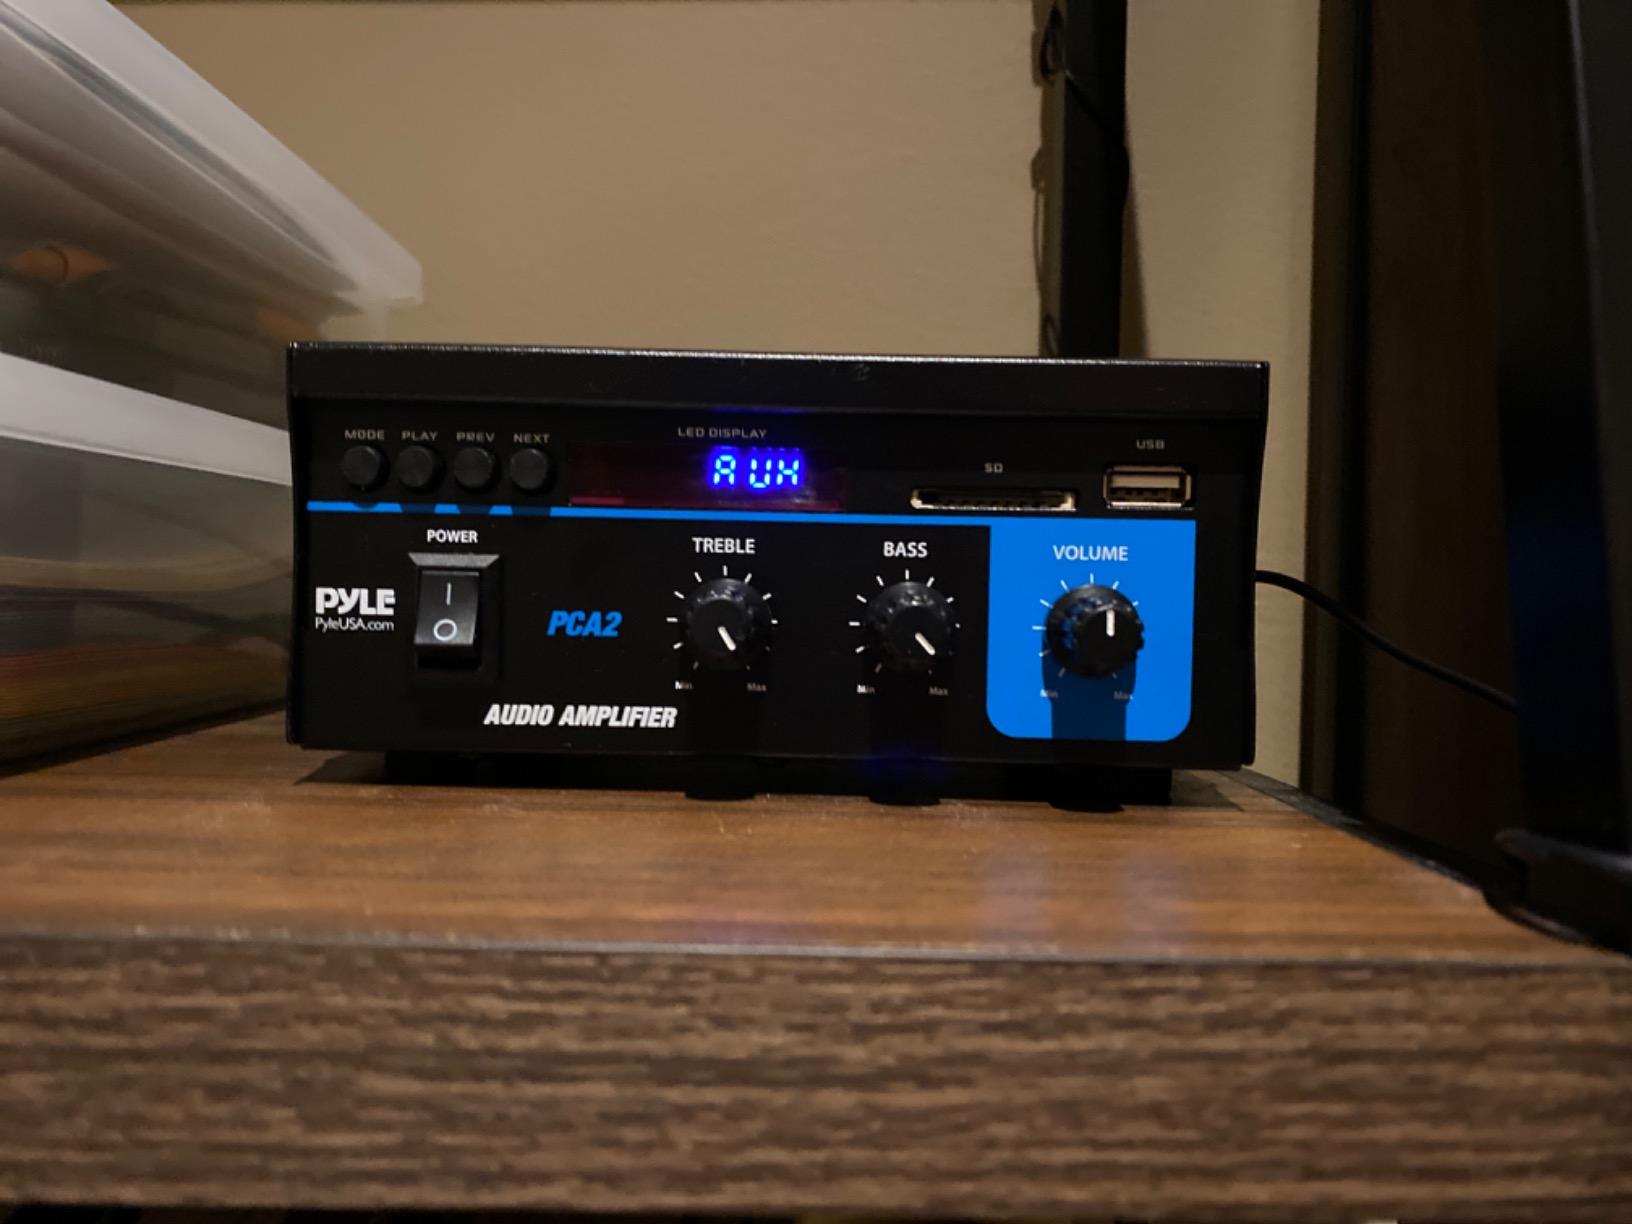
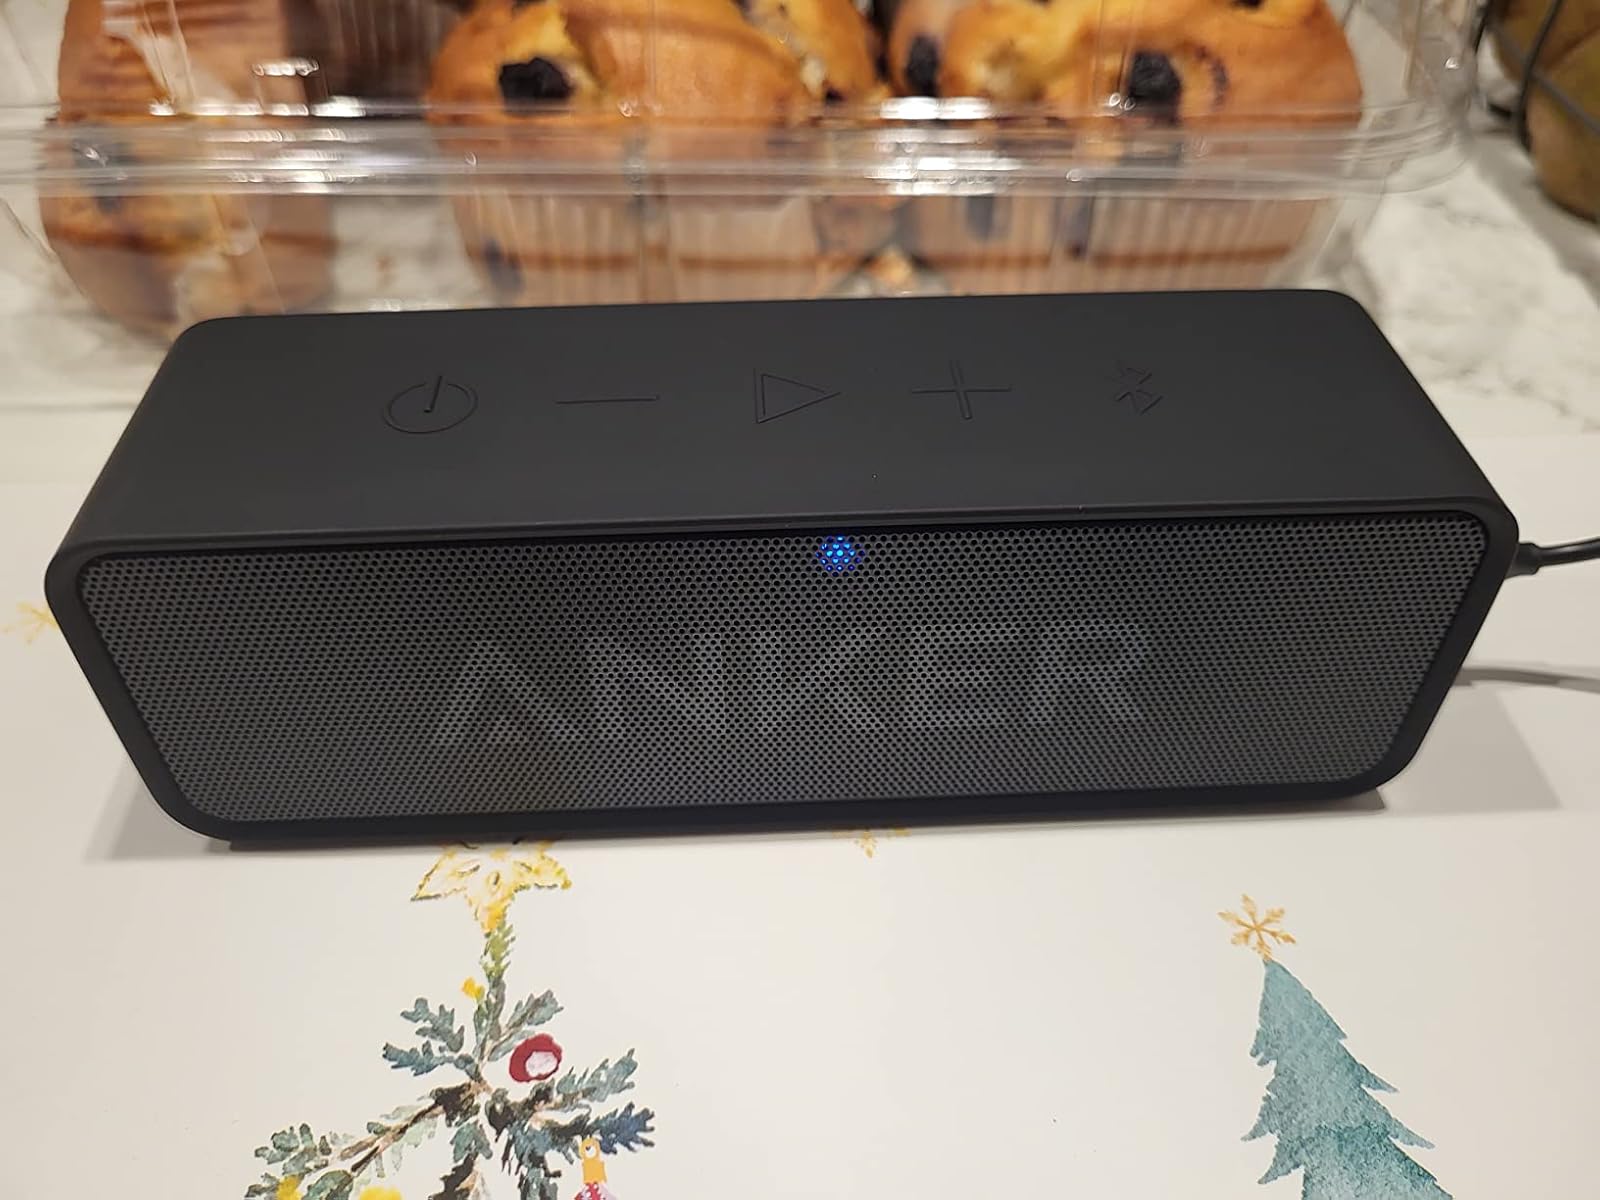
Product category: speaker
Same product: no